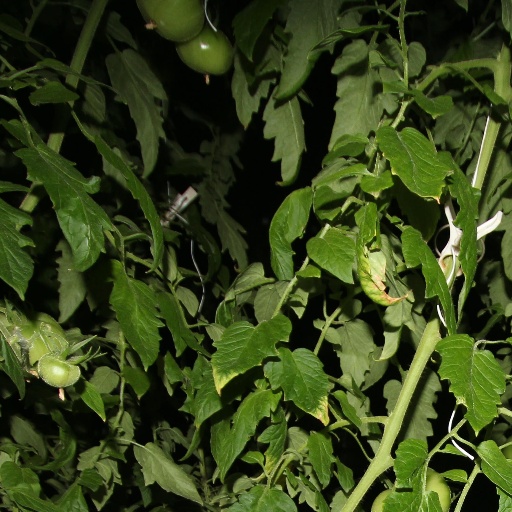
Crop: tomato